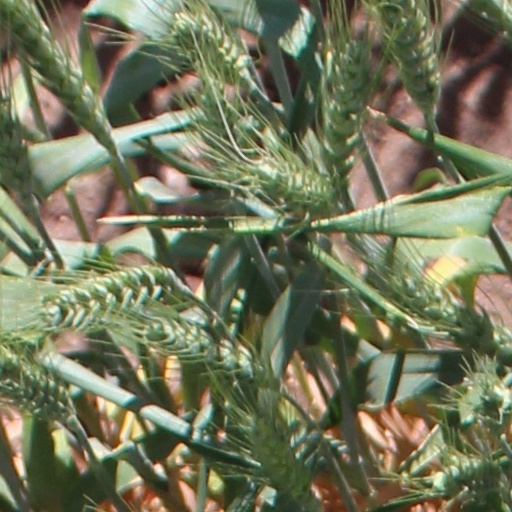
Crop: wheat